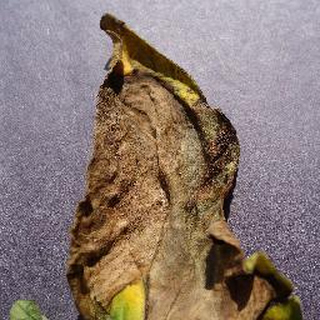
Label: tomato_late_blight